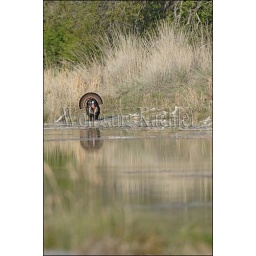
Usa, texas, hill country near hunt, wild turkey, male, displaying, mating behavior, reflecting in river